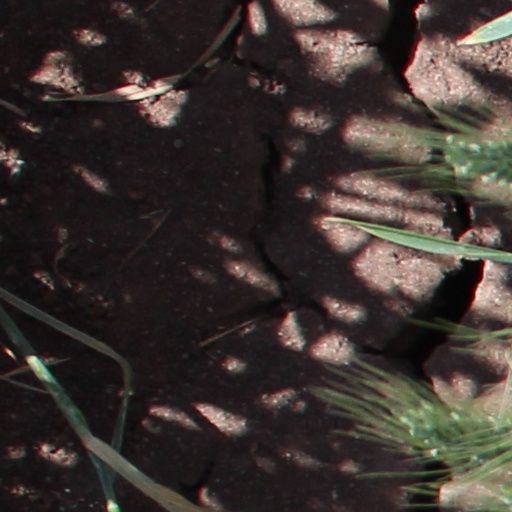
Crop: wheat